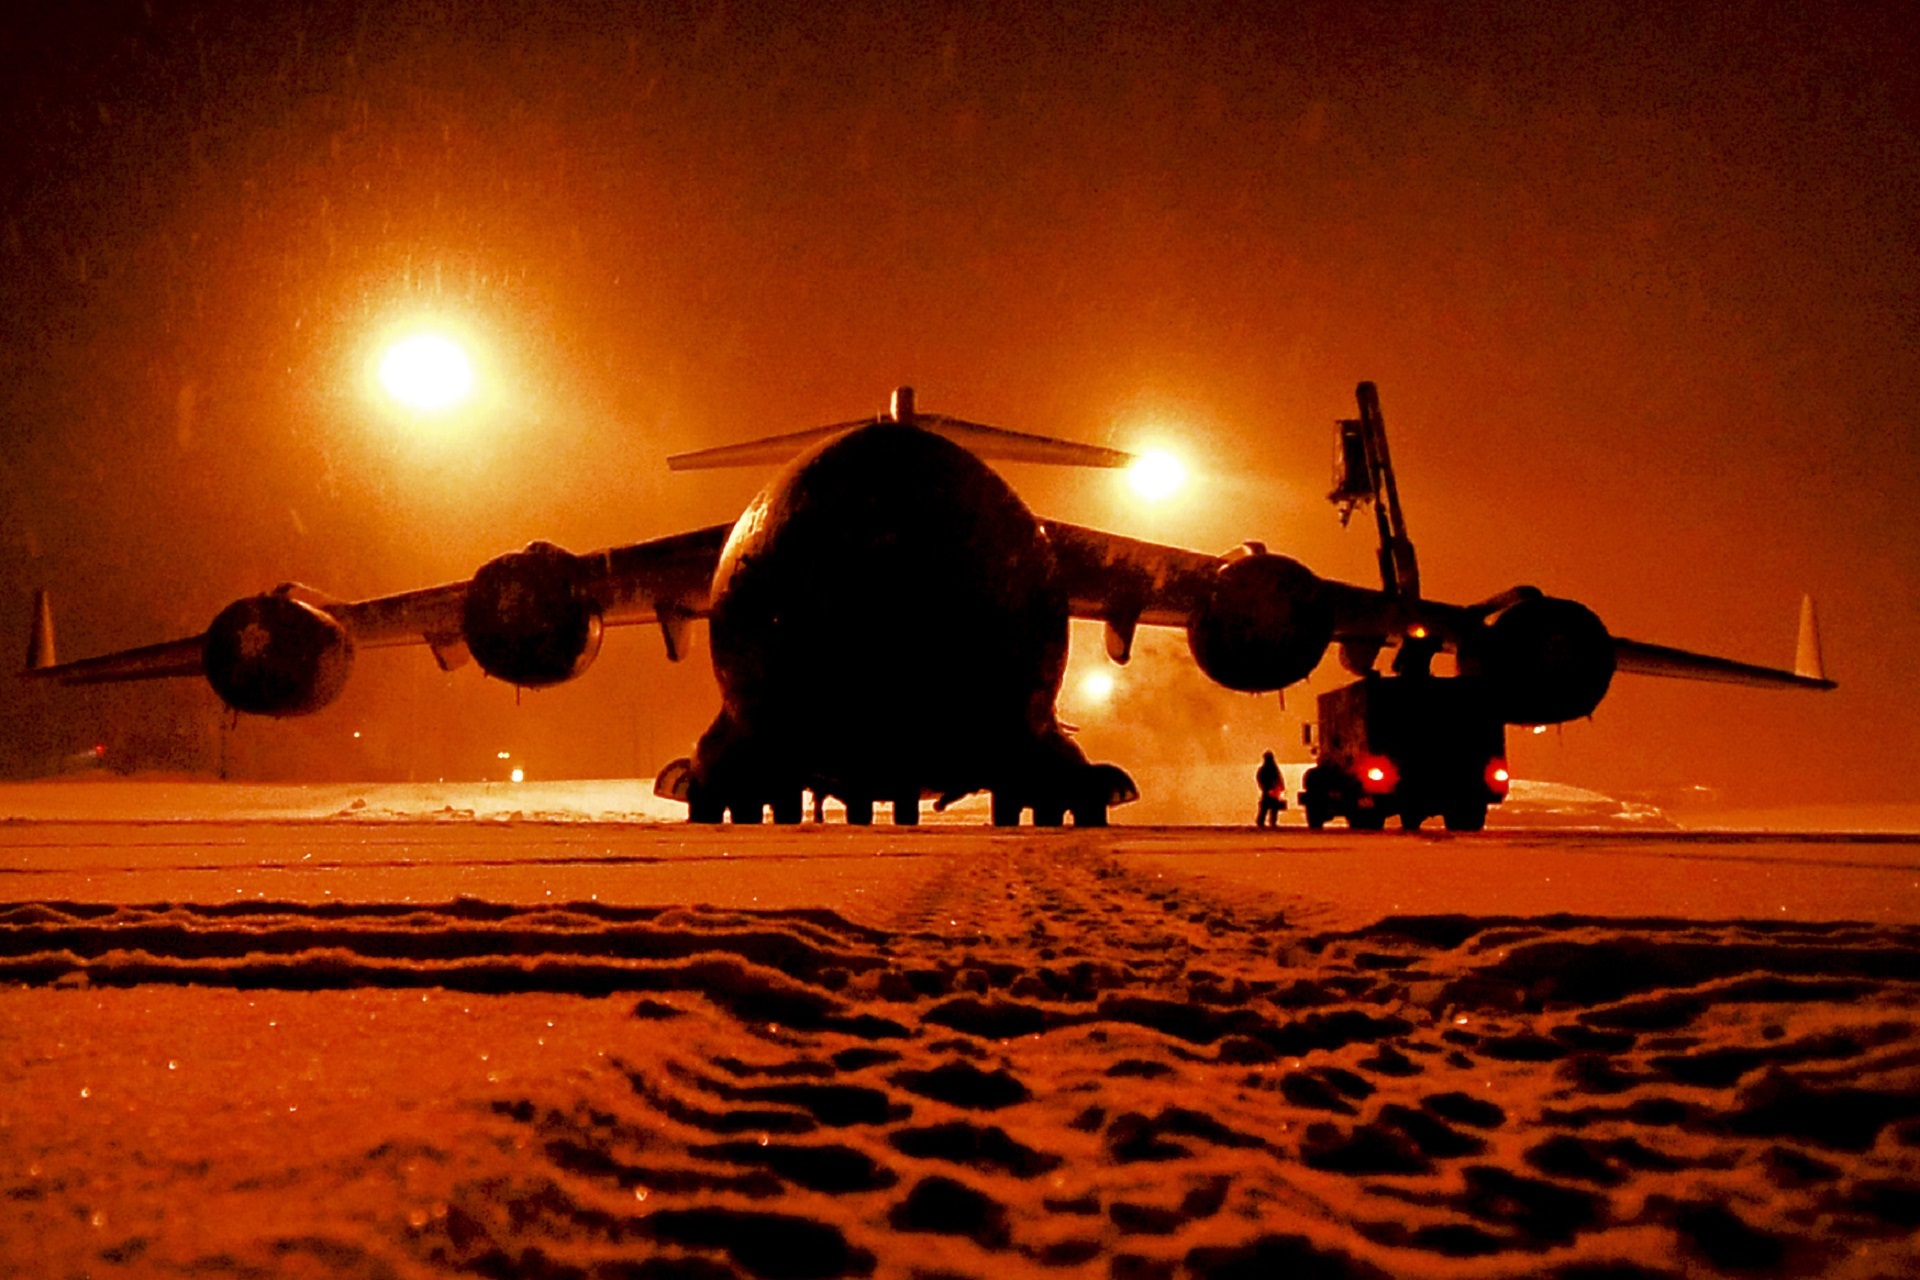
night, airplane, plane, military, jet, aviation, usa, screenshot, maintenance, globemaster, c 17, atmosphere of earth, snow removal, cargo jet